Souk Ahras

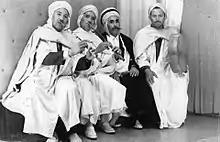
Cheikh Bourogaa, Algerian Folklorist 1950s to 1970s.

Tourism in Souk Ahras focuses largely on a variety of historical and natural sites. In recent years it has become a destination for culture and health tourism. Landmarks include the Al-Aman mosque, the Thagaste bridge in the center of the city, the olive tree of St. Augustine, the corner of Sidi Massoud, and the cultural center. It is located from Annaba and its airport.